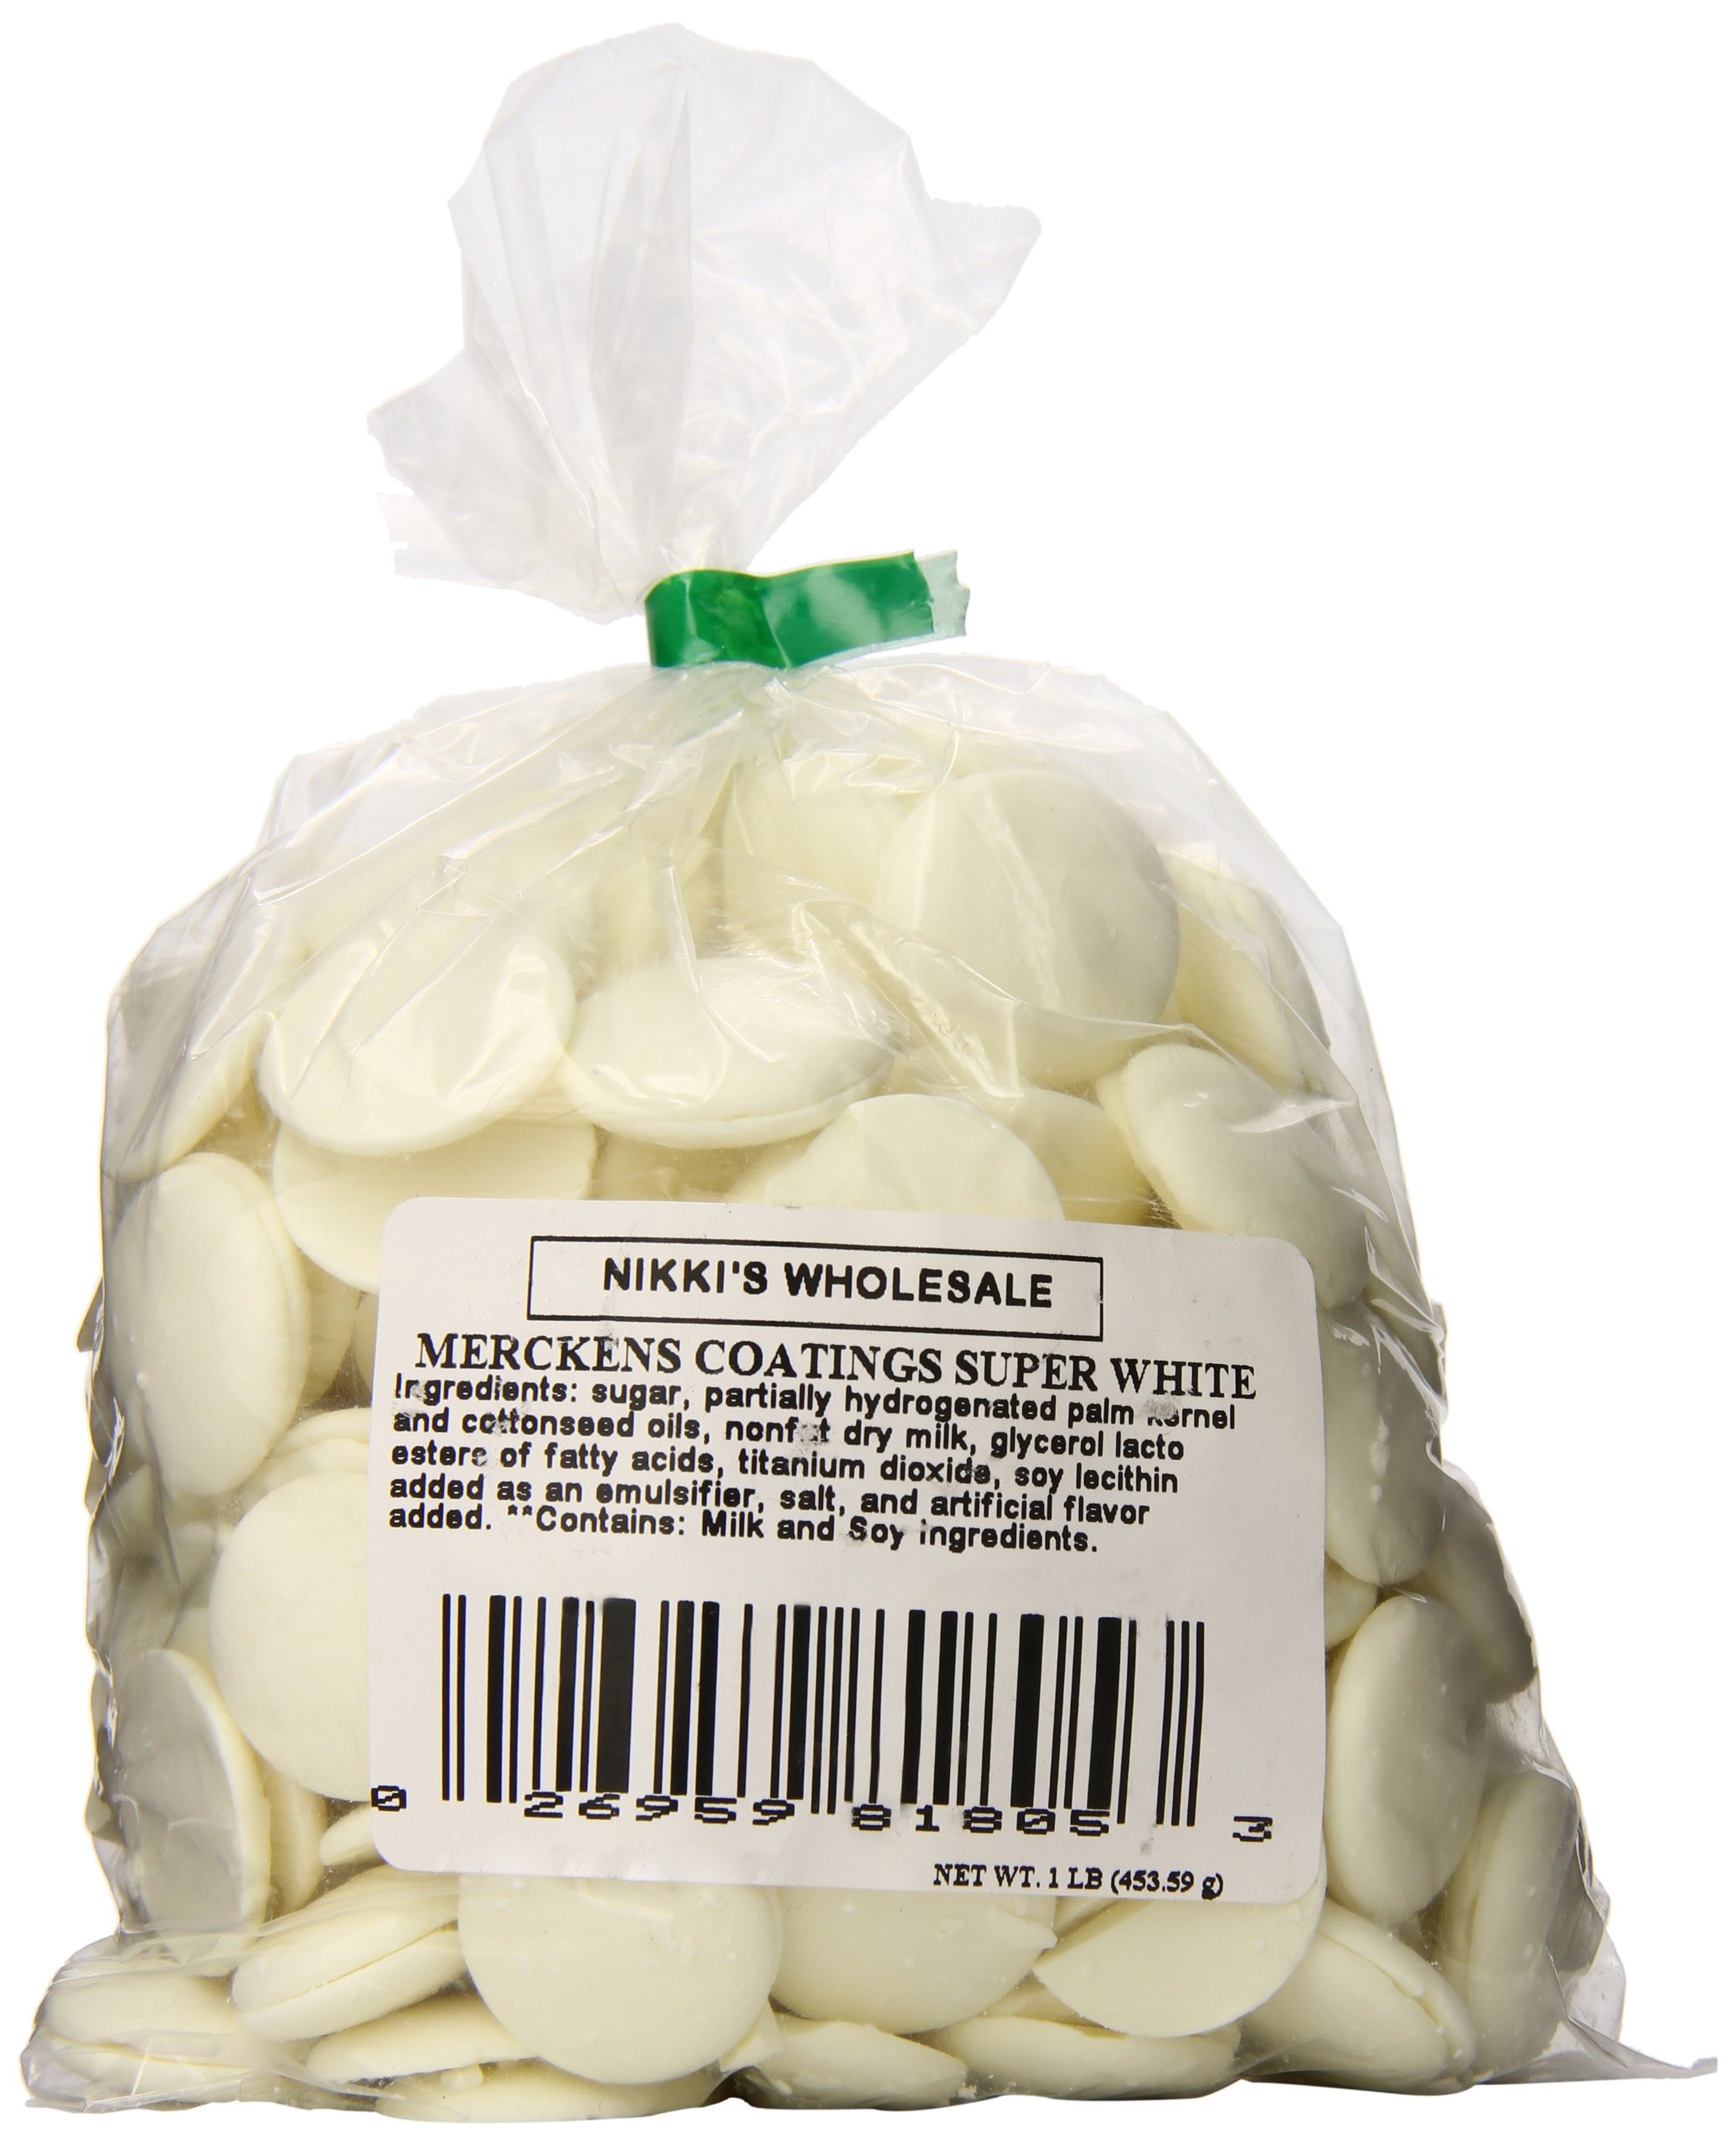
Item Name: Merckens Super Coatings, White
Bullet Point 1: 1 lb bags of Merckens Super White Coating Wafers Melting Wafers (Repackaged in a non-kosher facility)
Bullet Point 2: Smooth Melting Texture: These wafers melt easily and smoothly, perfect for coating, dipping, or drizzling
Bullet Point 3: Bright, Clean White Color: Provides a bright, consistent white finish that adds an attractive visual appeal to confections
Bullet Point 4: Versatile Usage: Ideal for coating cookies, pretzels, candies, or as an ingredient in various dessert recipes
Bullet Point 5: High-Quality Taste: Made with premium ingredients to ensure a creamy and delicious flavor in every bite
Value: 16.0
Unit: Ounce

Price: 21.29